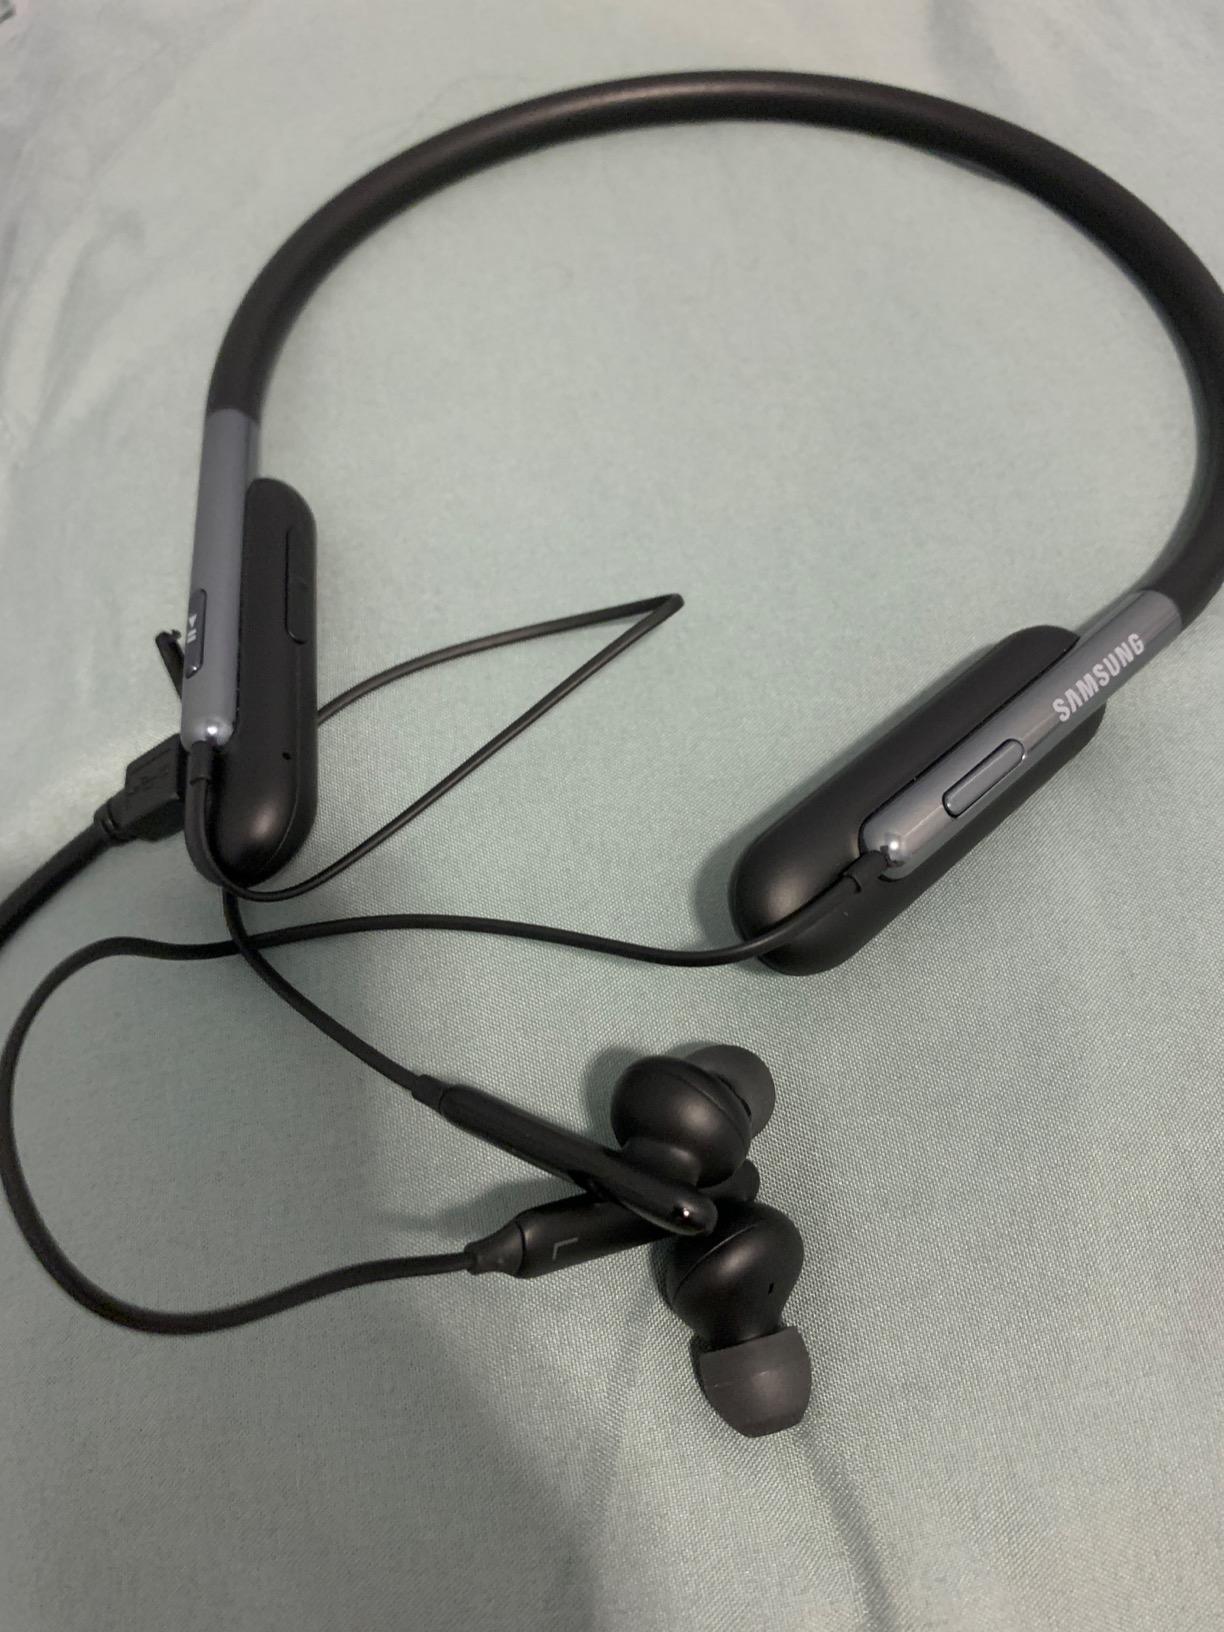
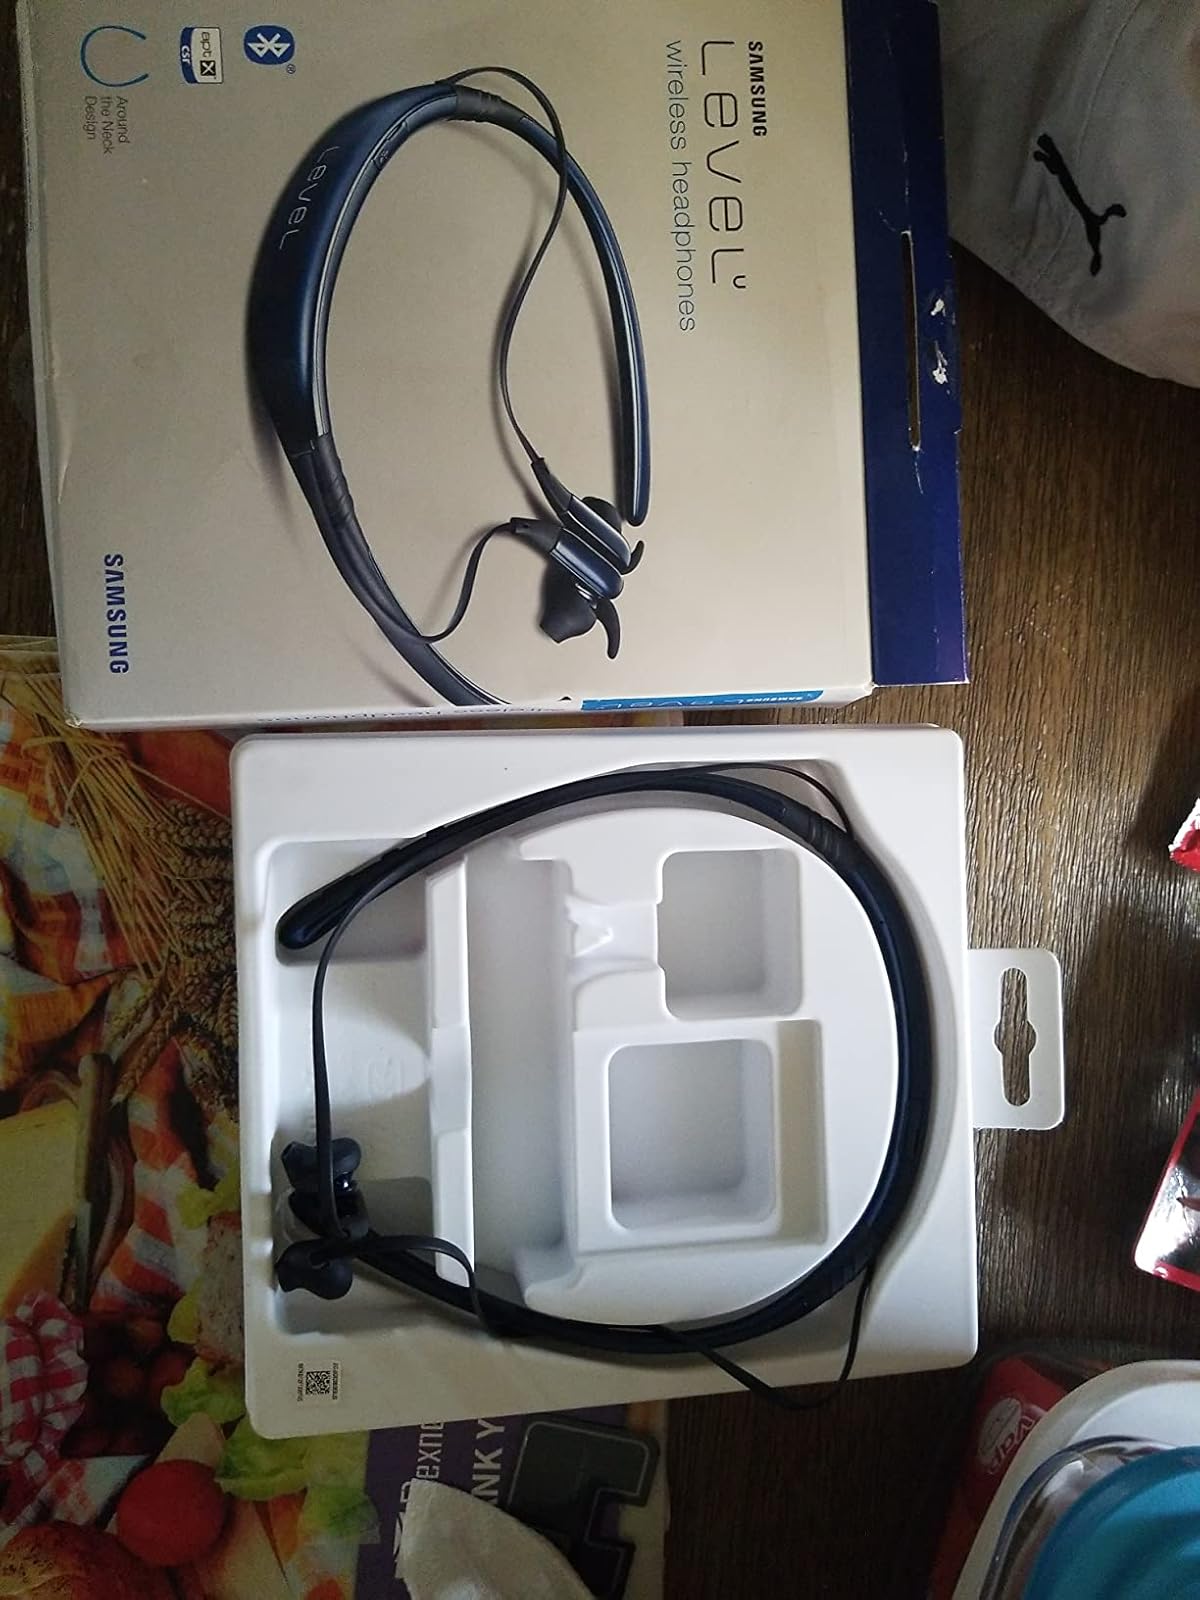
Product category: headphones
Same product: no